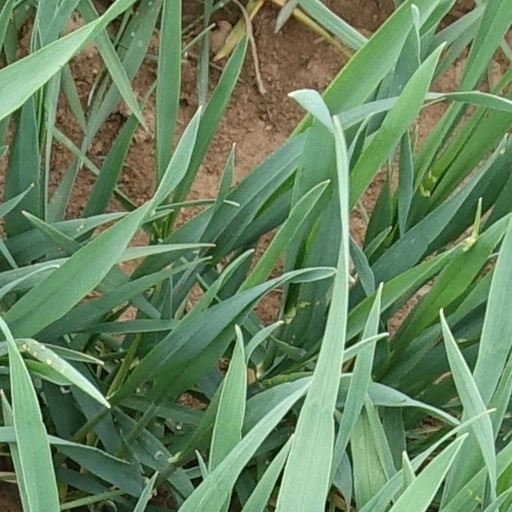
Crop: wheat